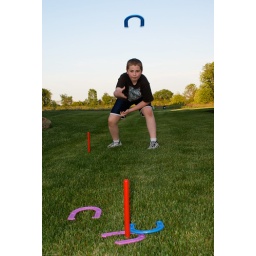
2009 Photo Challenge Day 137, Theme: Shoes. My son playing horse shoes in the yard.